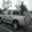
Label: pickup_truck